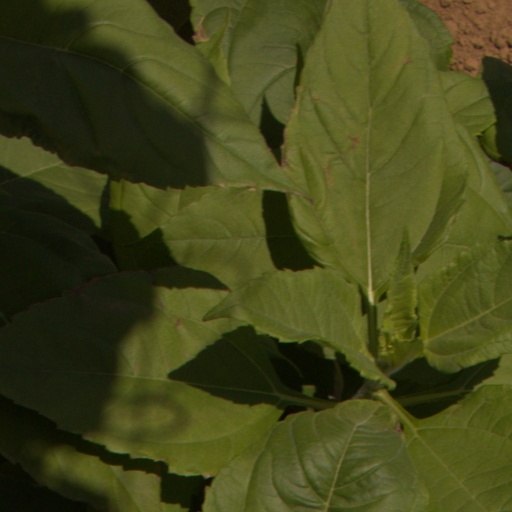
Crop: Jerusalem artichoke